Lavoisier Maia

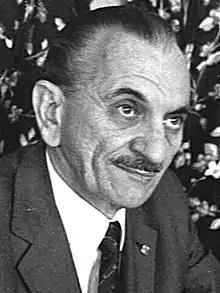
Maia in 1988

Lavoisier Maia Sobrinho (9 October 1928 – 11 October 2021) was a Brazilian physician , Professor and politician, affiliated with the Brazilian Social Democracy Party (PSDB). He served as the 44th governor of Rio Grande do Norte, from 1979 to 1983, as well as senator, federal deputy and state deputy.